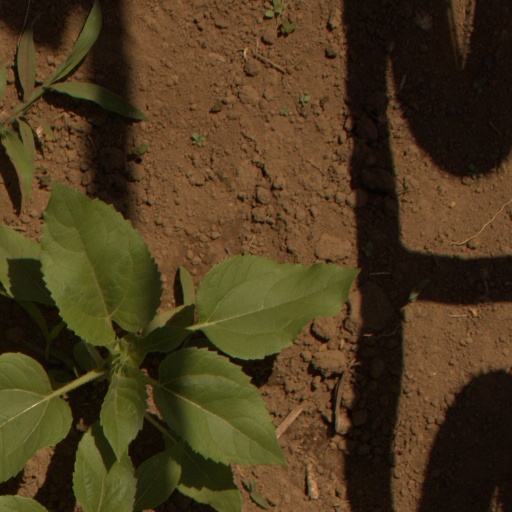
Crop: Jerusalem artichoke